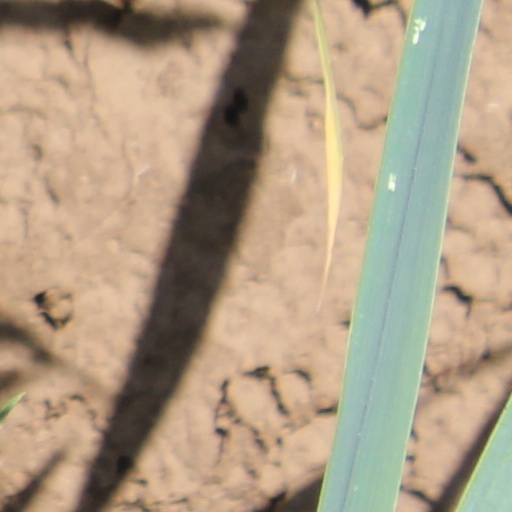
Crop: wheat